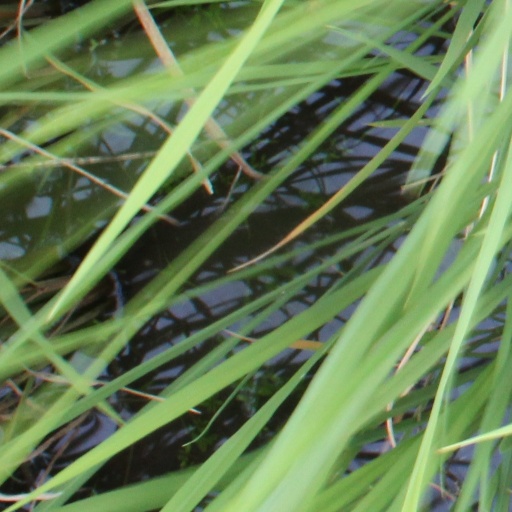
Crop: rice